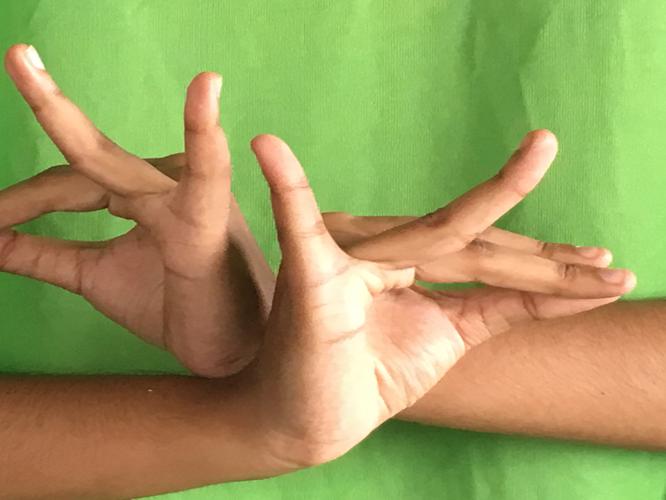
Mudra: Katakavardhana
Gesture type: double_hand